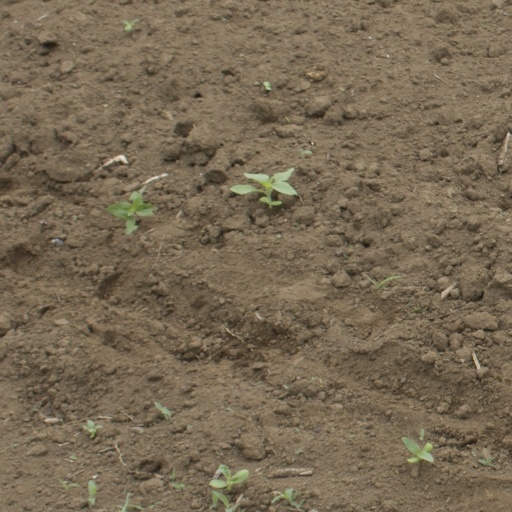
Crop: Jerusalem artichoke